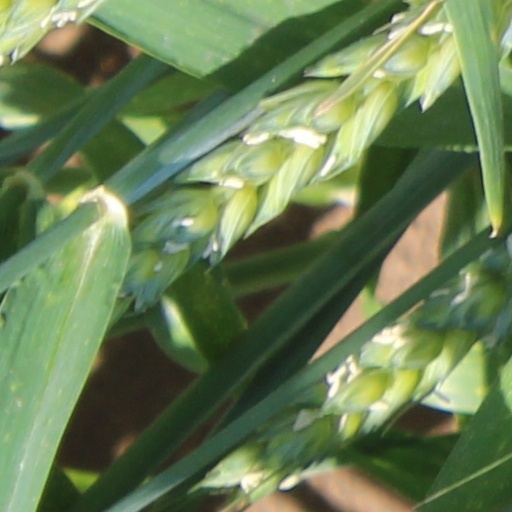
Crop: wheat